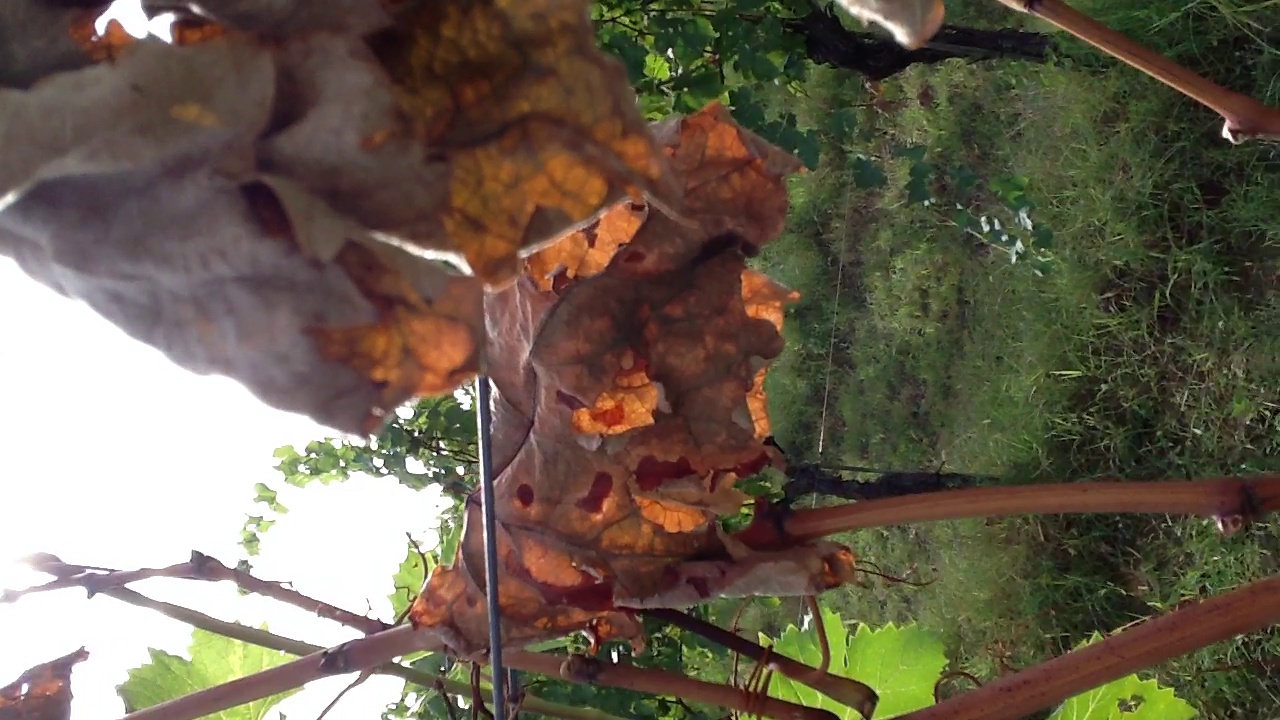
Label: esca